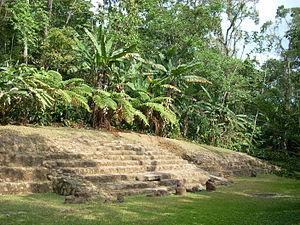
Cet article recense les sites inscrits au patrimoine mondial au Guatemala.
Takalik Abaj ou Abaj Takalik est un site archéologique mésoaméricain qui se trouve dans le piémont pacifique du Guatemala. En 800 av. J.-C., fut bâti un temple sacré qui, au fil du temps, s'agrandit en même temps que la ville.